Apollo 11

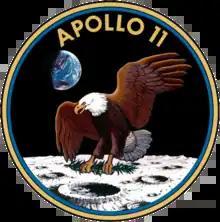
Apollo 11 insignia

The capsule communicator (CAPCOM) was an astronaut at the Mission Control Center in Houston, Texas, who was the only person who communicated directly with the flight crew. For Apollo 11, the CAPCOMs were: Charles Duke, Ronald Evans, Bruce McCandless II, James Lovell, William Anders, Ken Mattingly, Fred Haise, Don L. Lind, Owen K. Garriott and Harrison Schmitt.